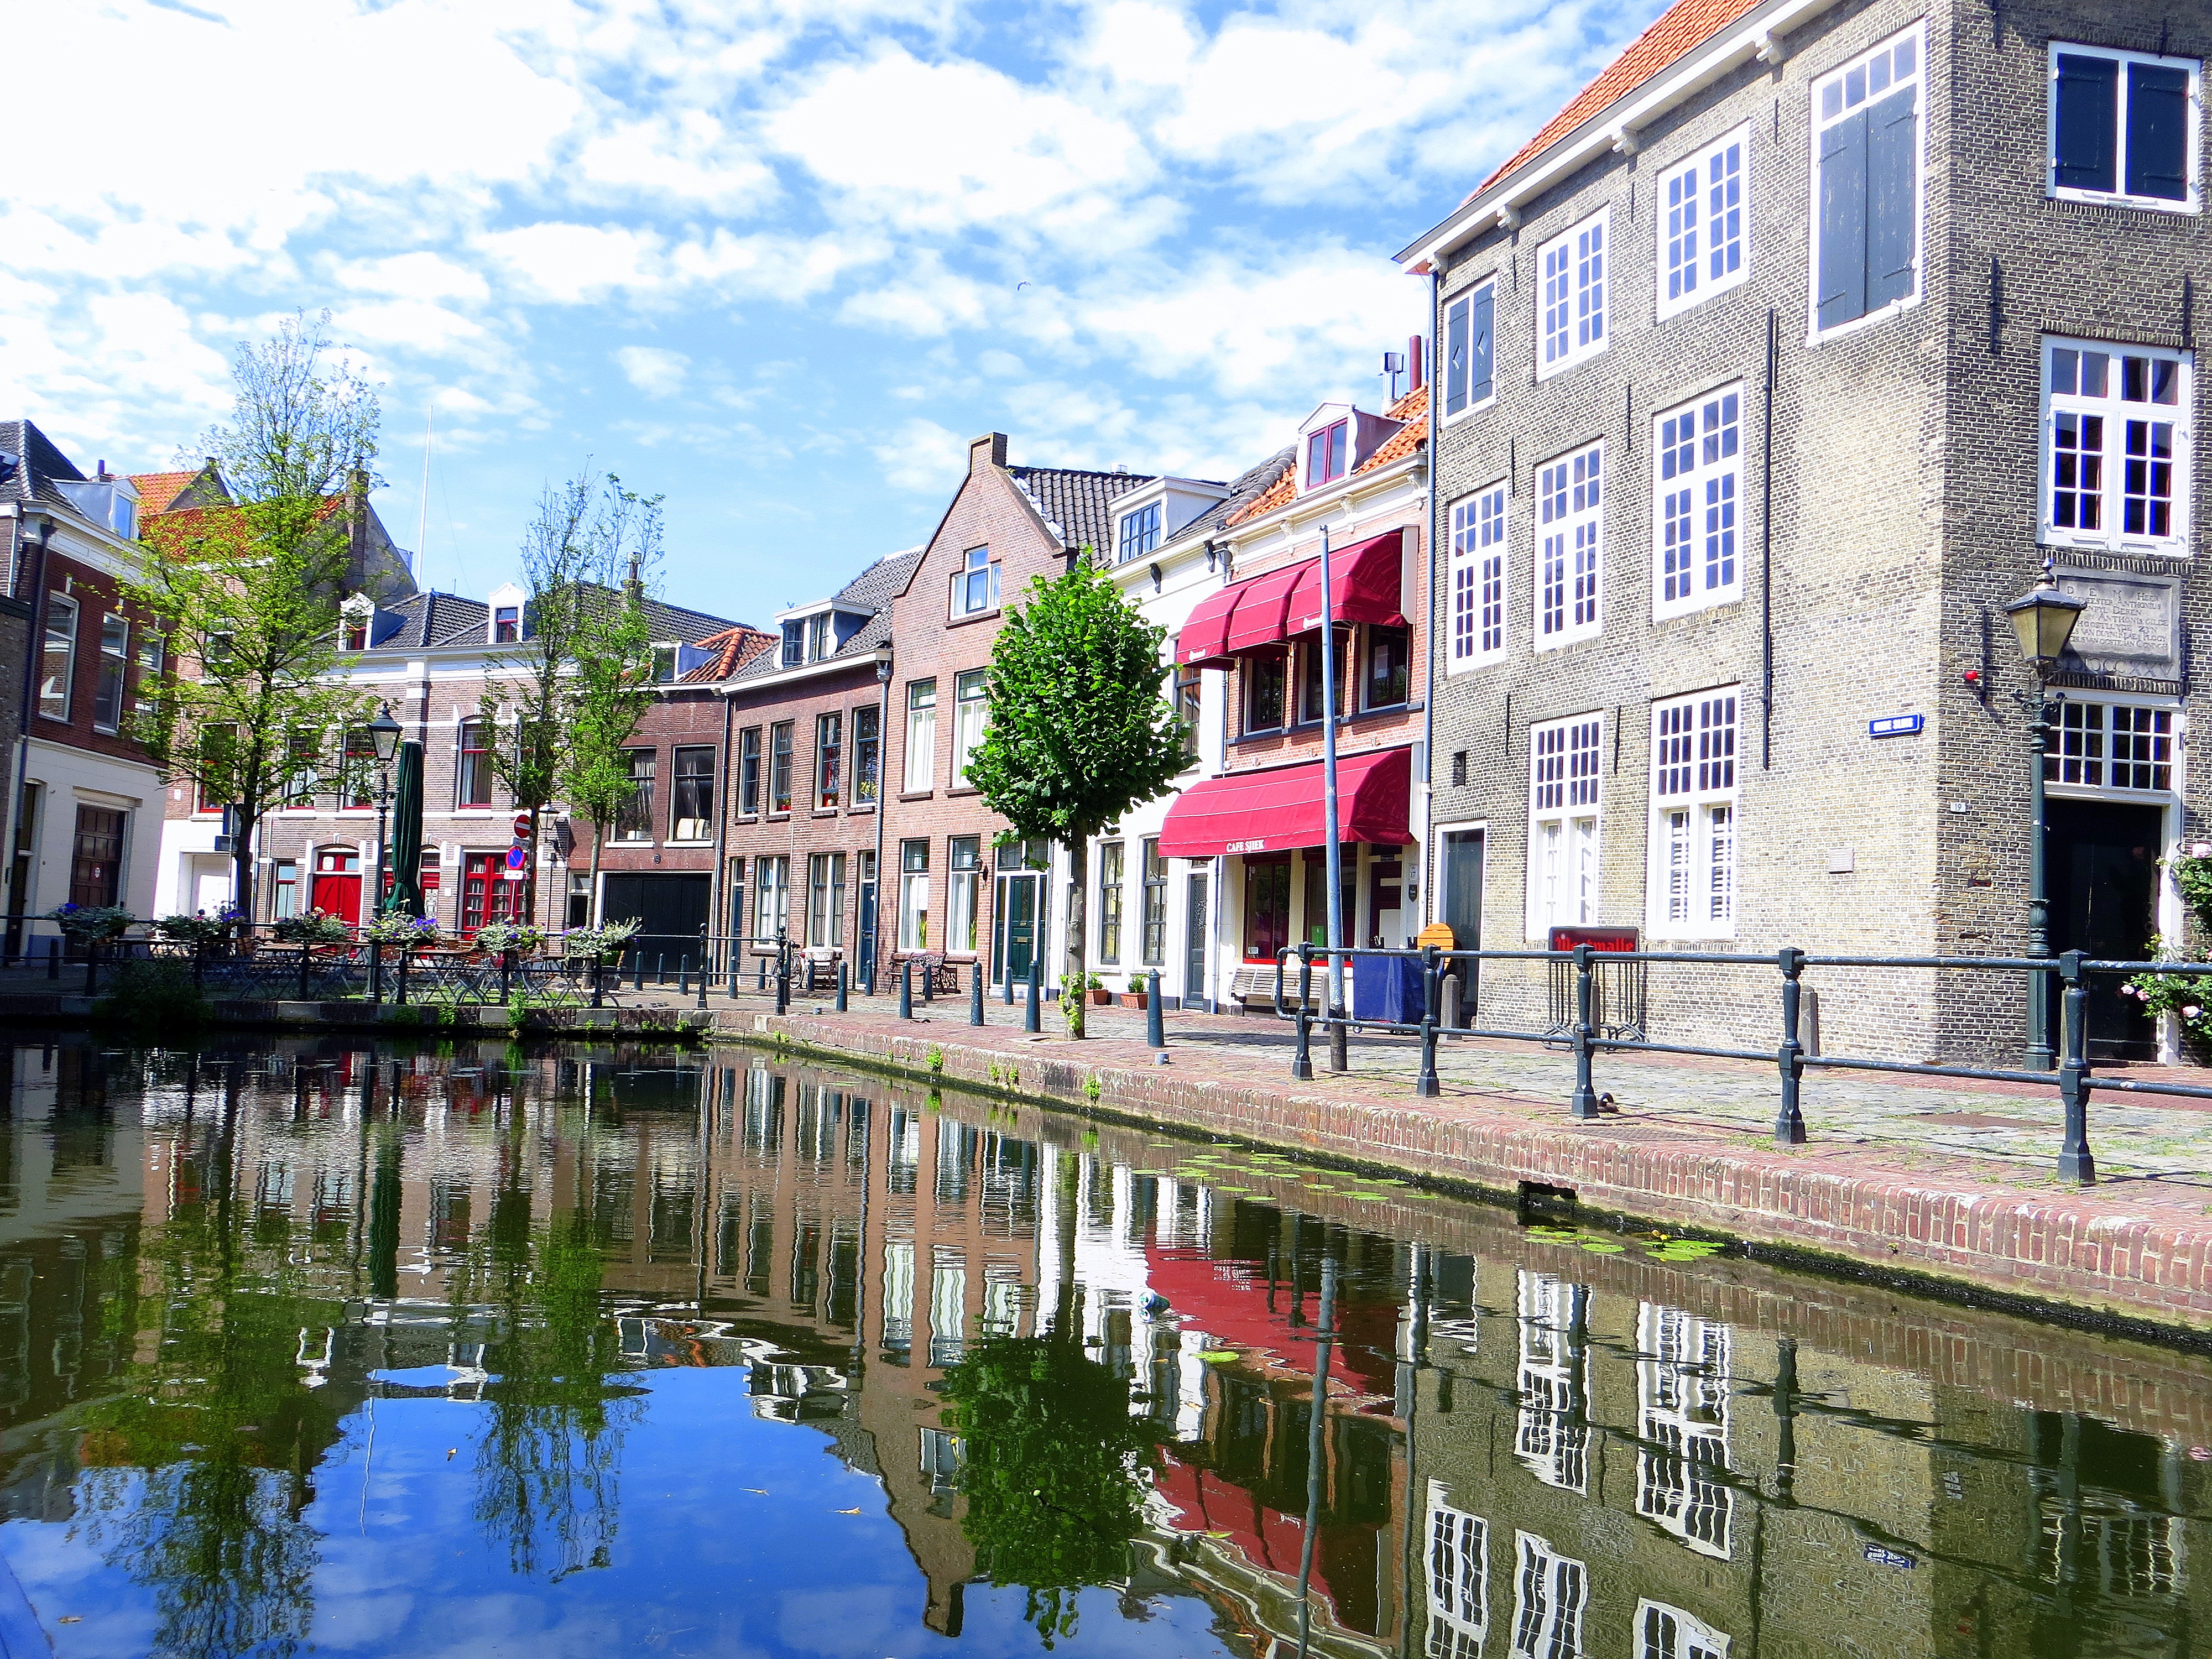
landscape, water, architecture, town, old, river, canal, cityscape, summer, travel, europe, reflection, scenic, blue, historic, tourism, waterway, body of water, outdoors, holland, netherlands, dutch, culture, european, estate, traditional, neighbourhood, landform, schiedam, residential area, geographical feature